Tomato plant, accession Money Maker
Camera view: bottom (45 deg); turntable rotation: 150 degrees
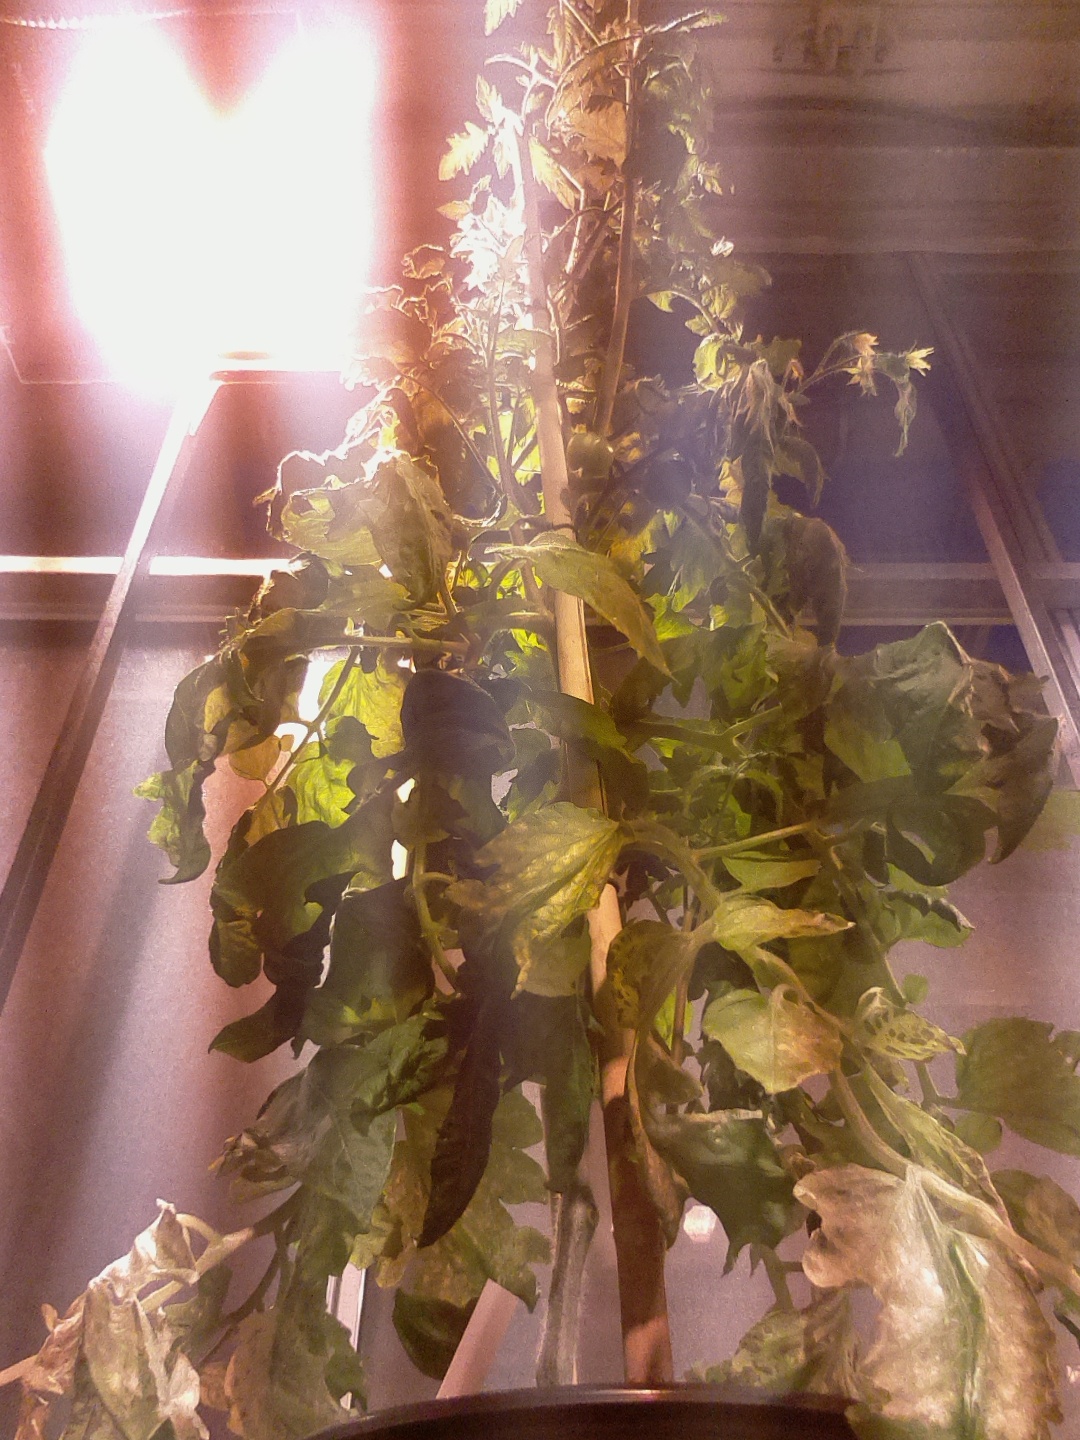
BBCH growth stage 73: 30%-40% of final fruit size